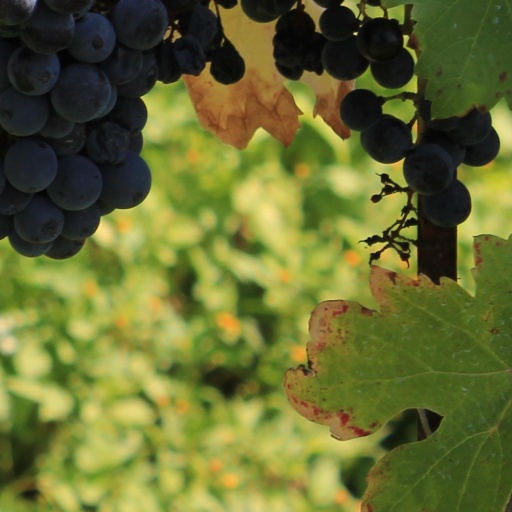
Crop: grape